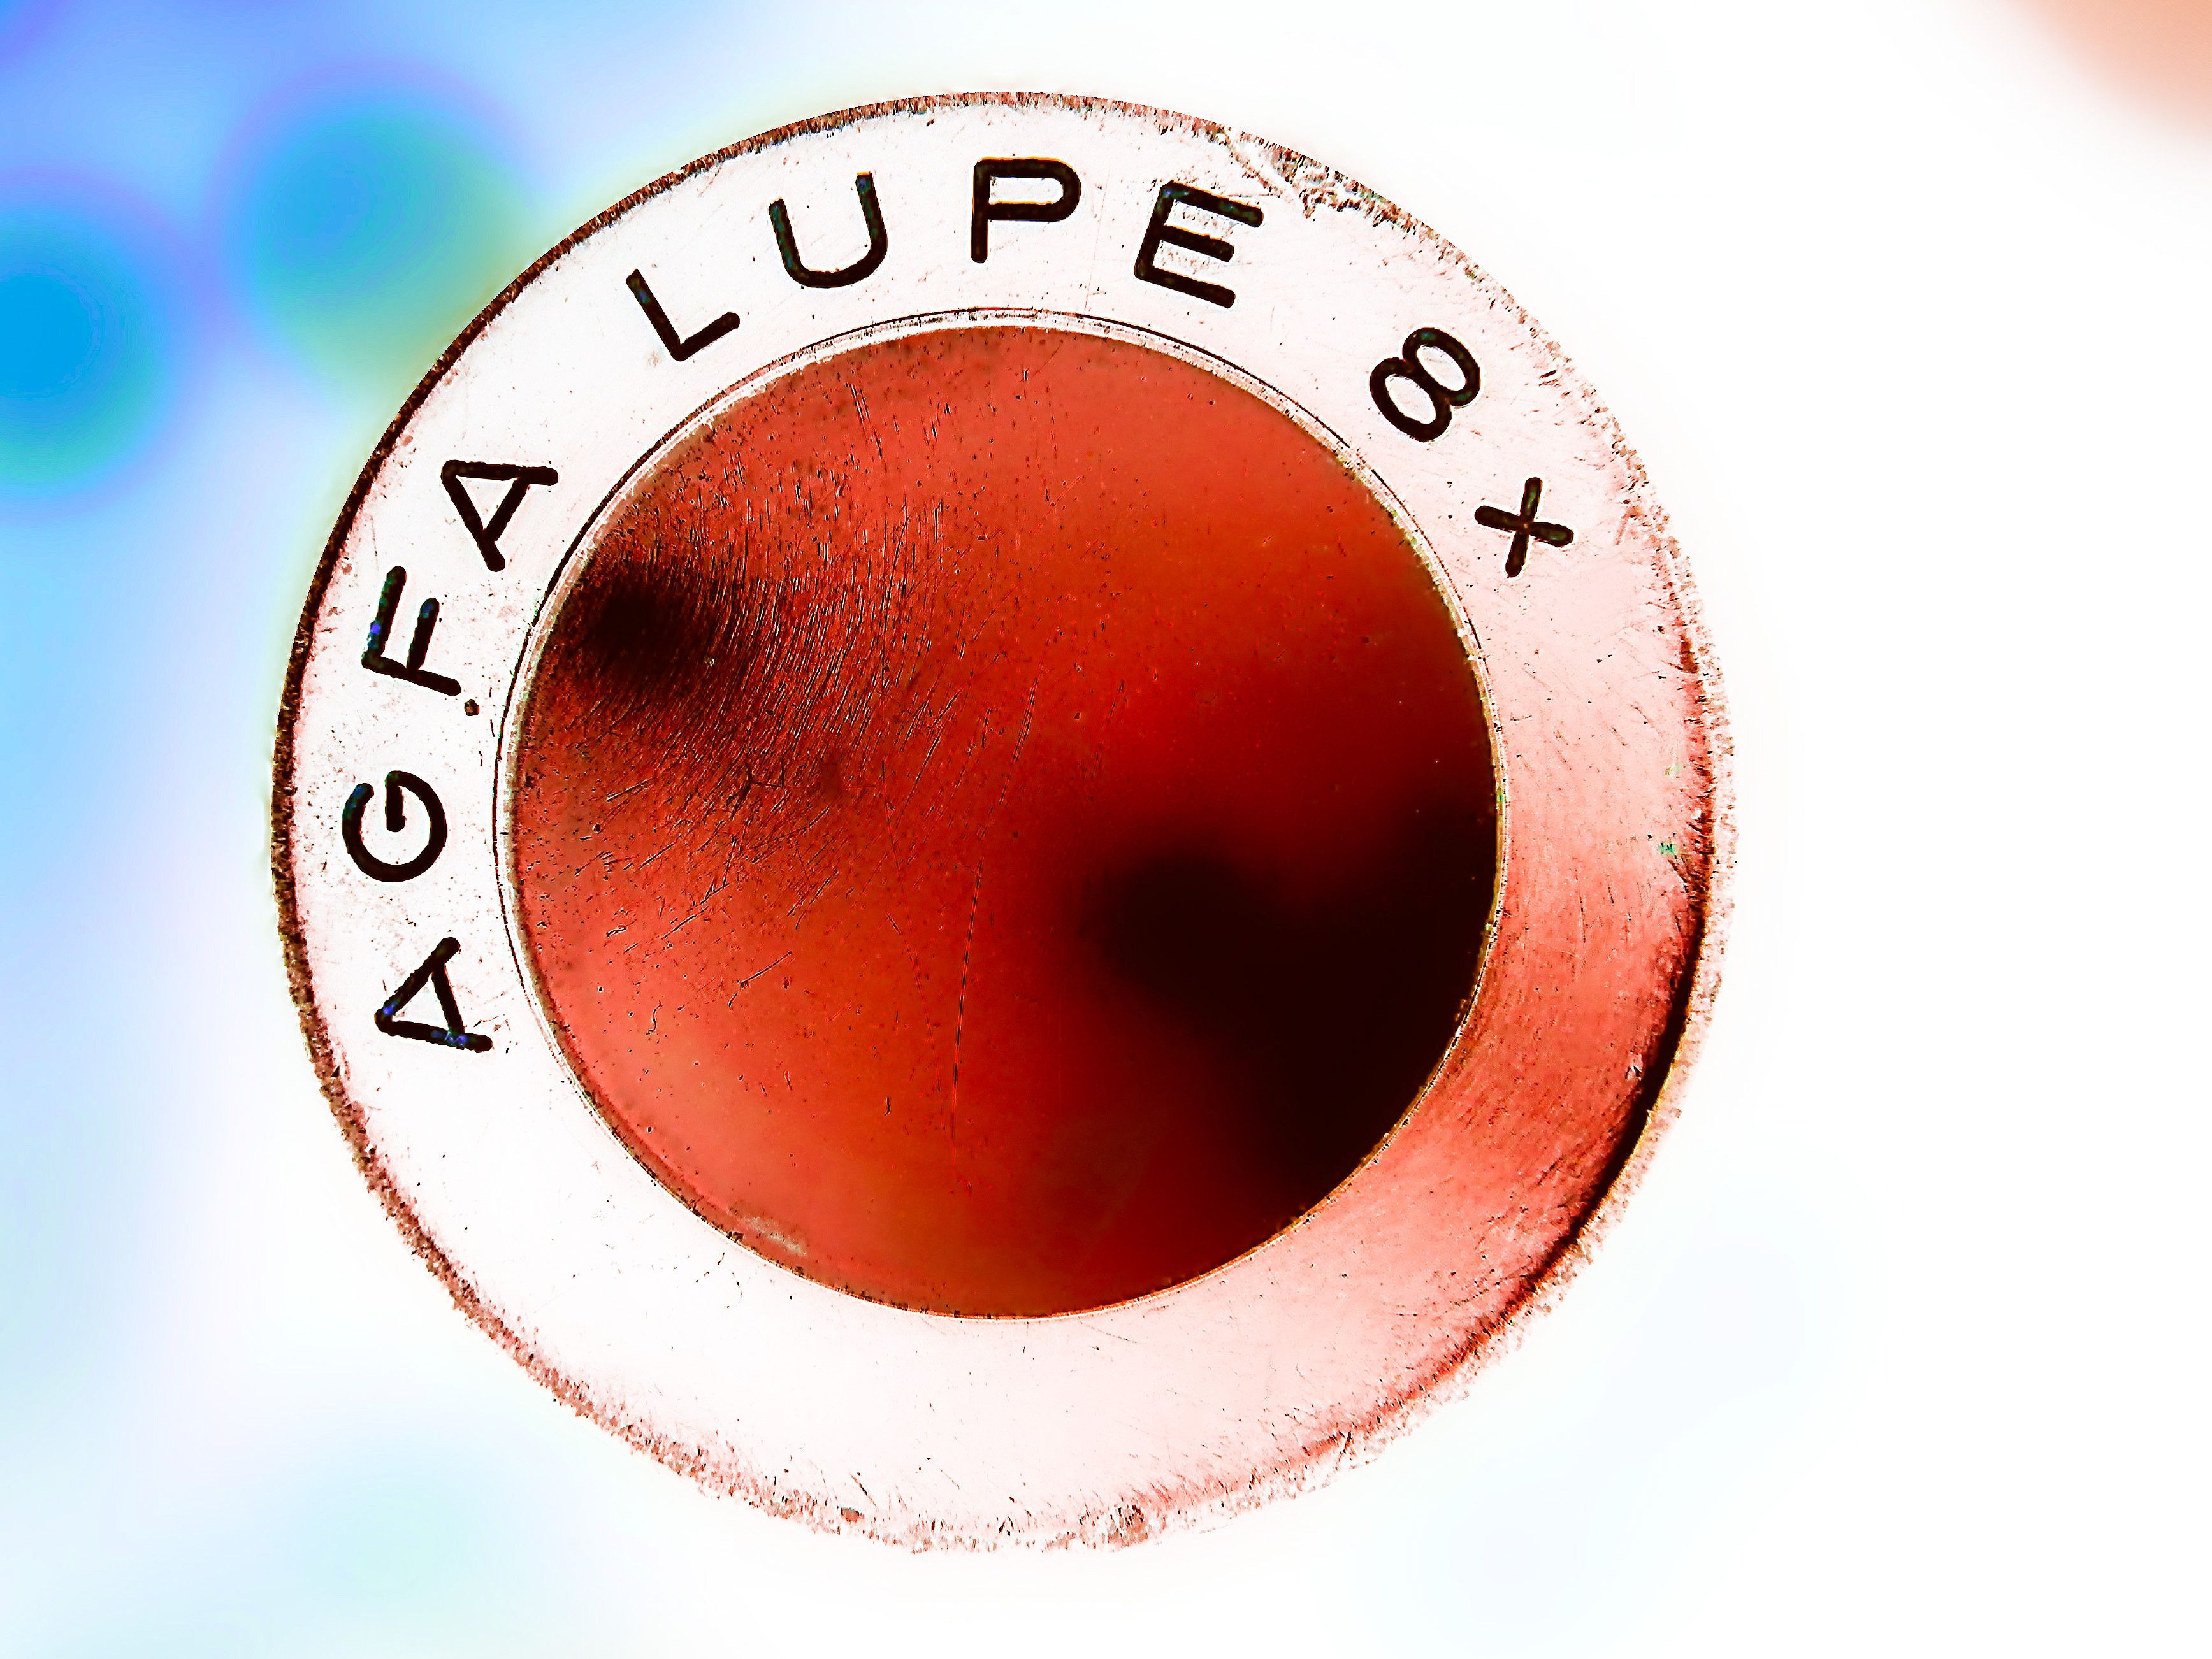
A lens
a magnifying lens labeled agfa lupe 8x with a bright background of blended or gradient colors
camera angle top down direct angle colors vivid white red blue purple style artistic mode indoor scene circular magnifying lens with high color contrast
Labels: Hole, Symbol, Text, Machine, Wheel, Sphere, Logo, Number, Sign, lens, Background, text
Camera: PENTAX PENTAX Optio W90
Aperture: F5
Exposure: 1/50 sec
ISO: 80
Focal length: 7.5 mm